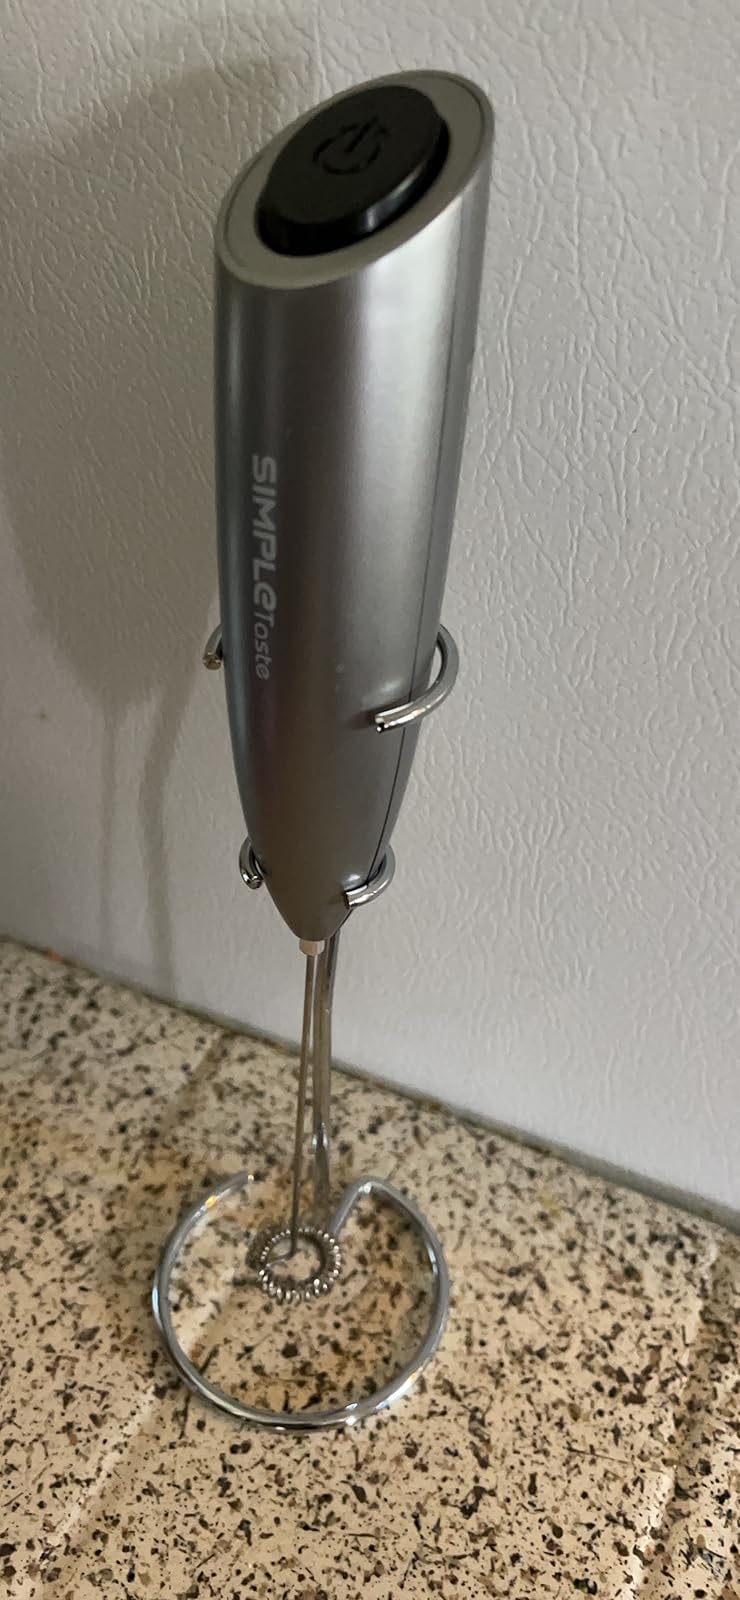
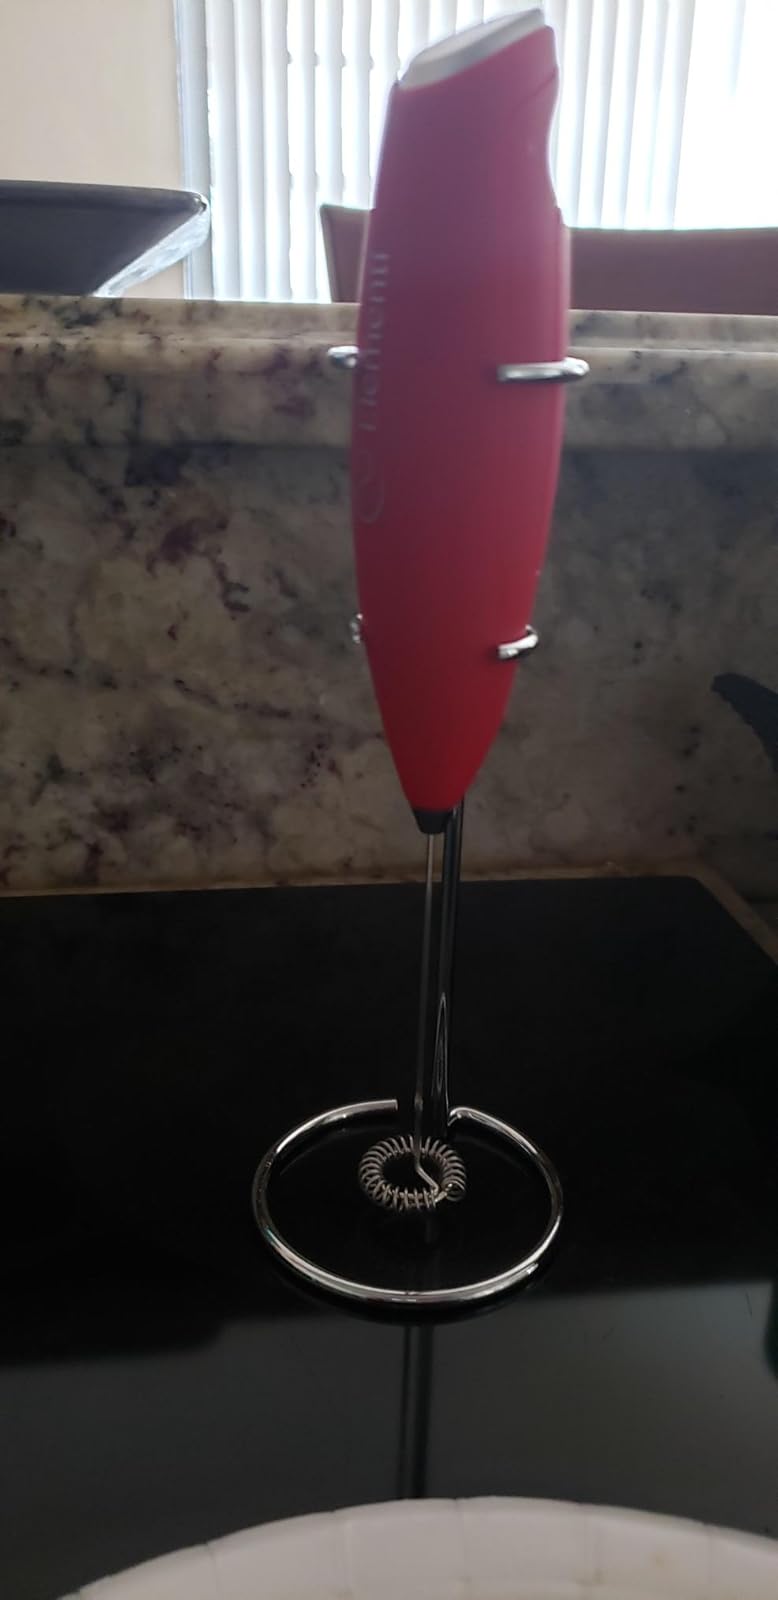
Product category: items_mixer
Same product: no